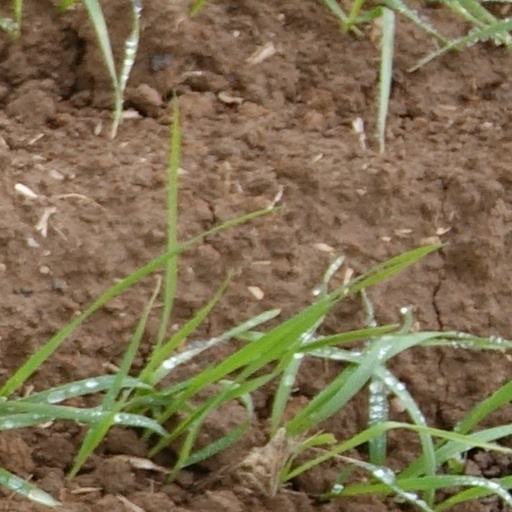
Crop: wheat